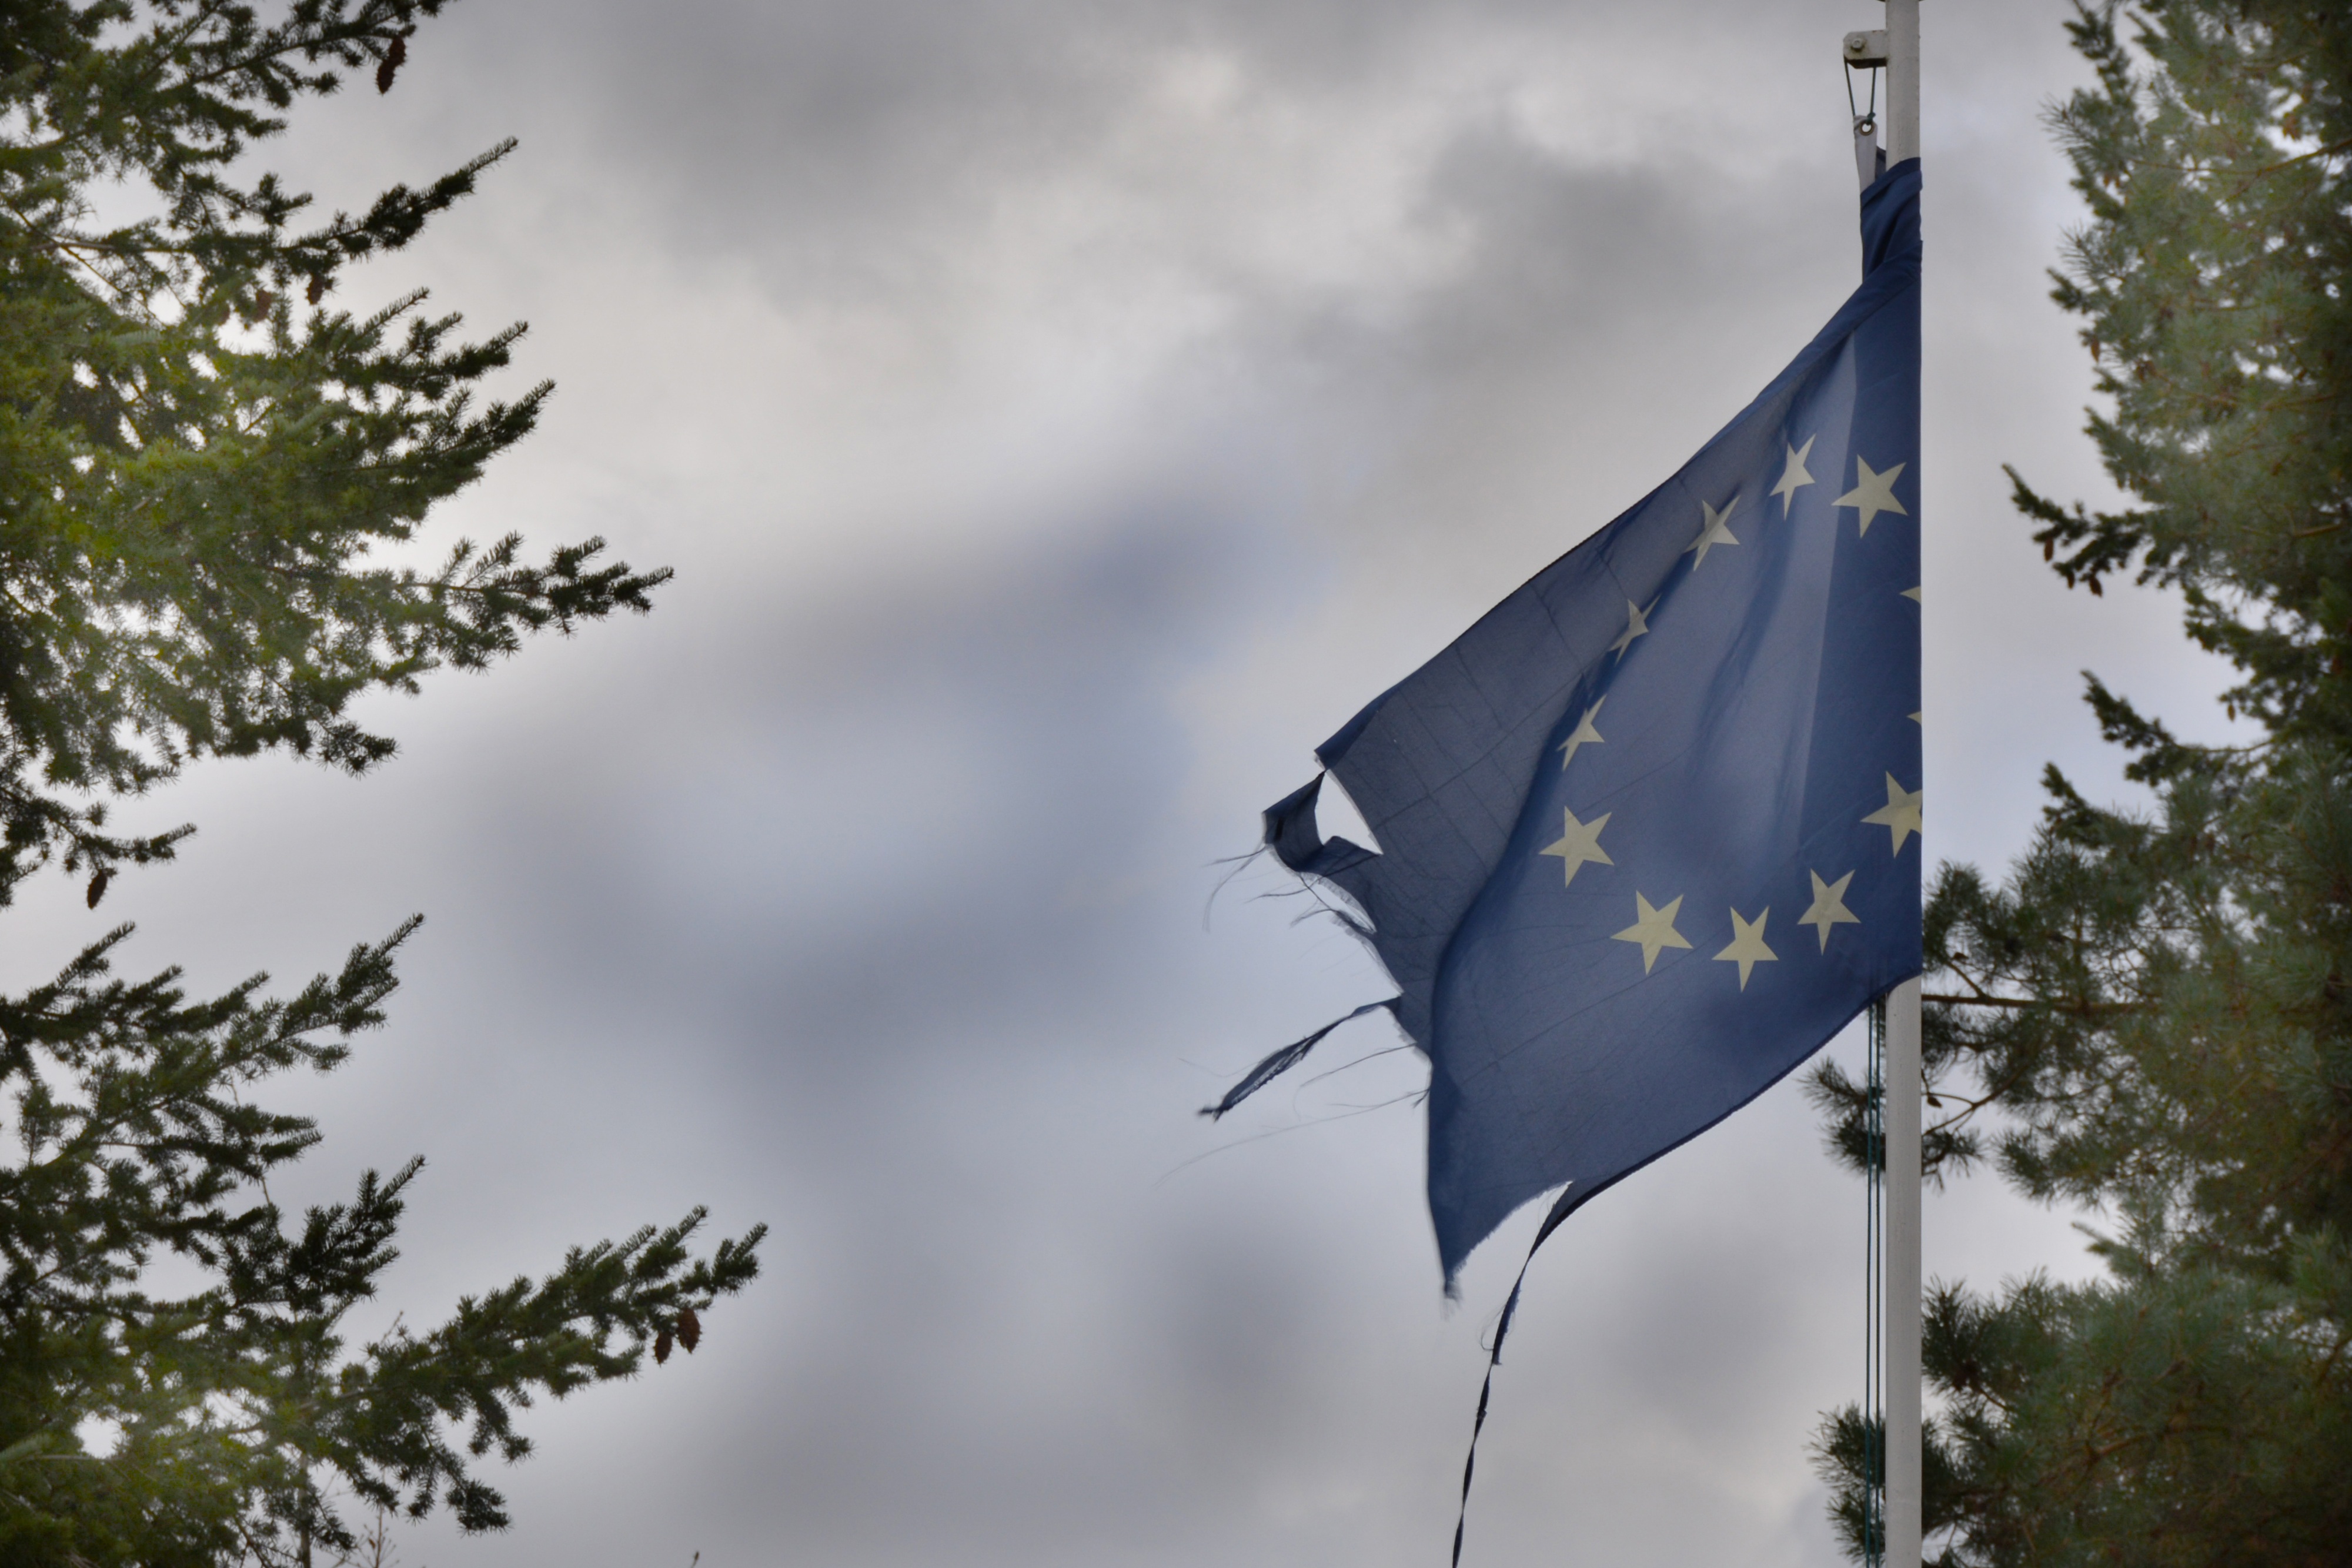
tree, wind, europe, flag, broken, blue, torn, eu, european, union, theme, states of america, euro crisis